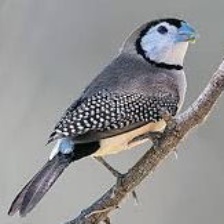
Species: DOUBLE BARRED FINCH
Scientific name: TAENIOPYGIA BICHENOVII
ImageNet parent category: house_finch